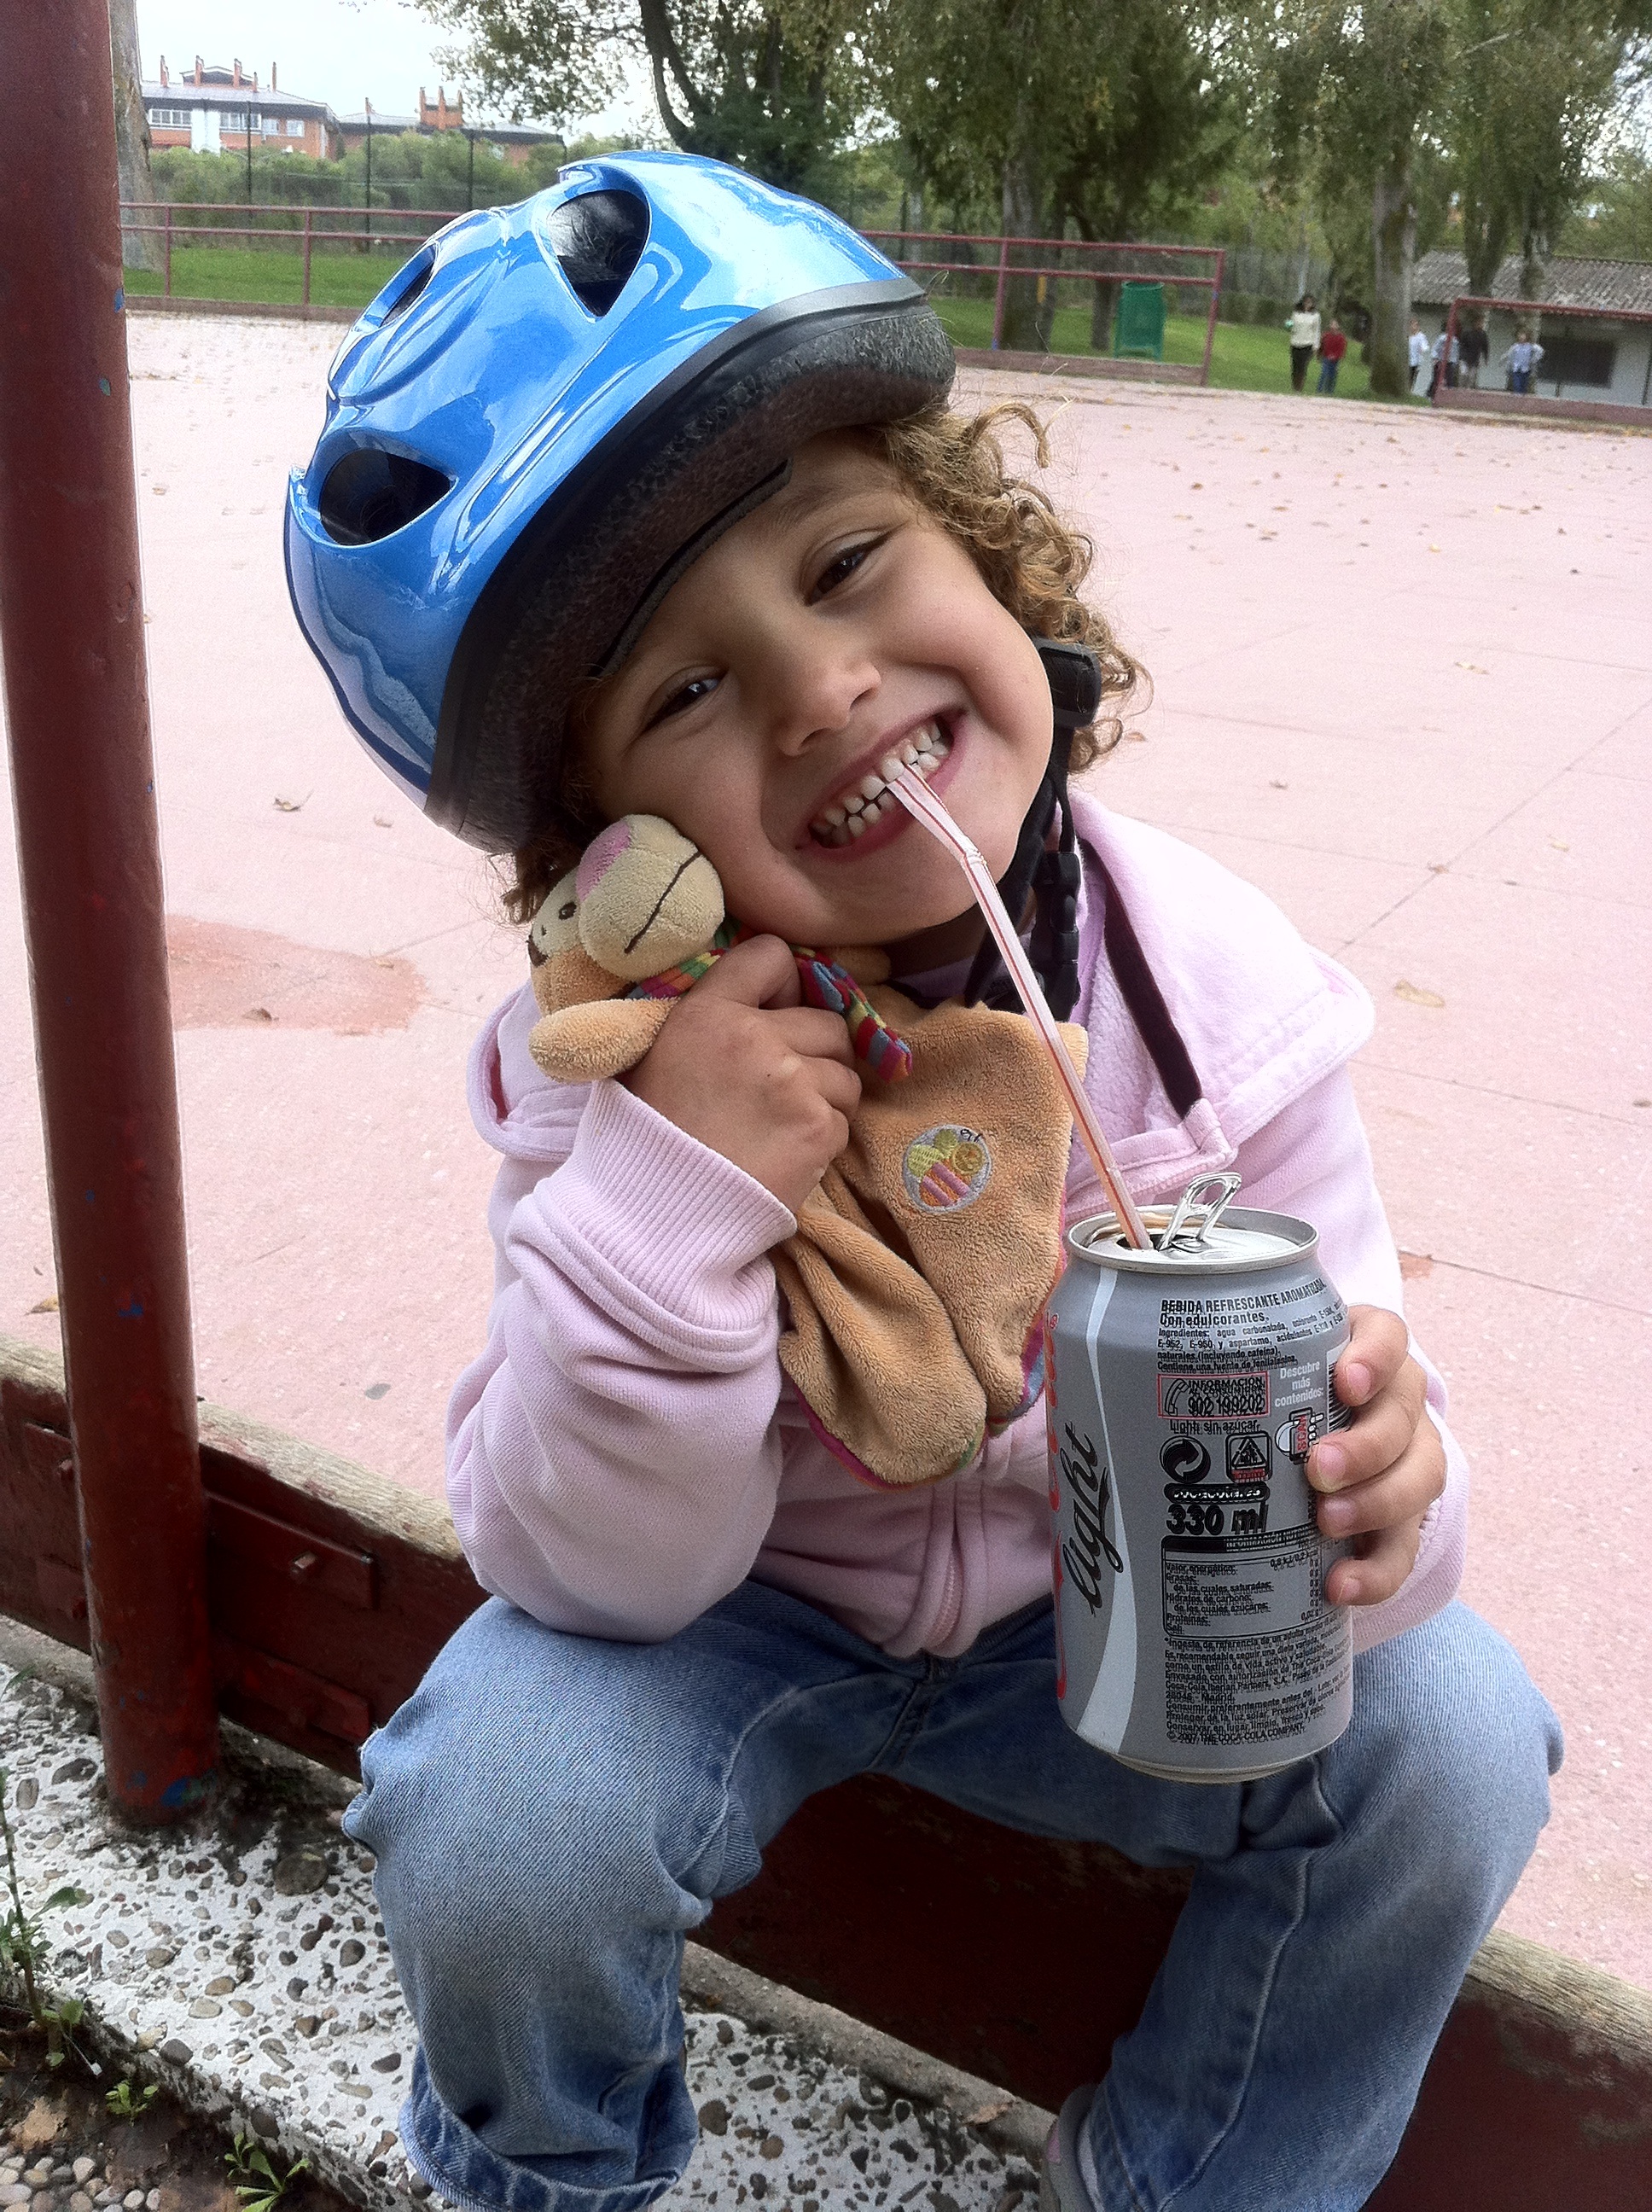
person, girl, sport, play, male, cocacola, child, drink, playing, smile, eyes, fun, happy, infant, toddler, look, day, image, faces, happy children, human action